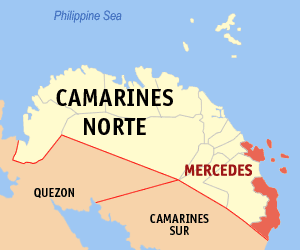
Mercedes est une municipalité de la province de Camarines Norte, aux Philippines.